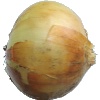
Label: Onion White 1